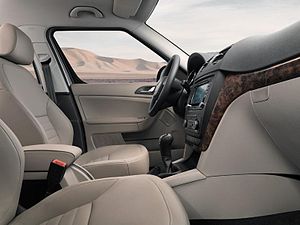
Škoda Yeti / Sikkerhed
Škoda Yeti er en kompakt SUV fra bilmærket Škoda. Den serieproducerede udgave blev præsenteret på Geneve Motor Show i år 2009 og kom på markedet i august samme år. Bilen bygges i Kvasiny i Tjekkiet.